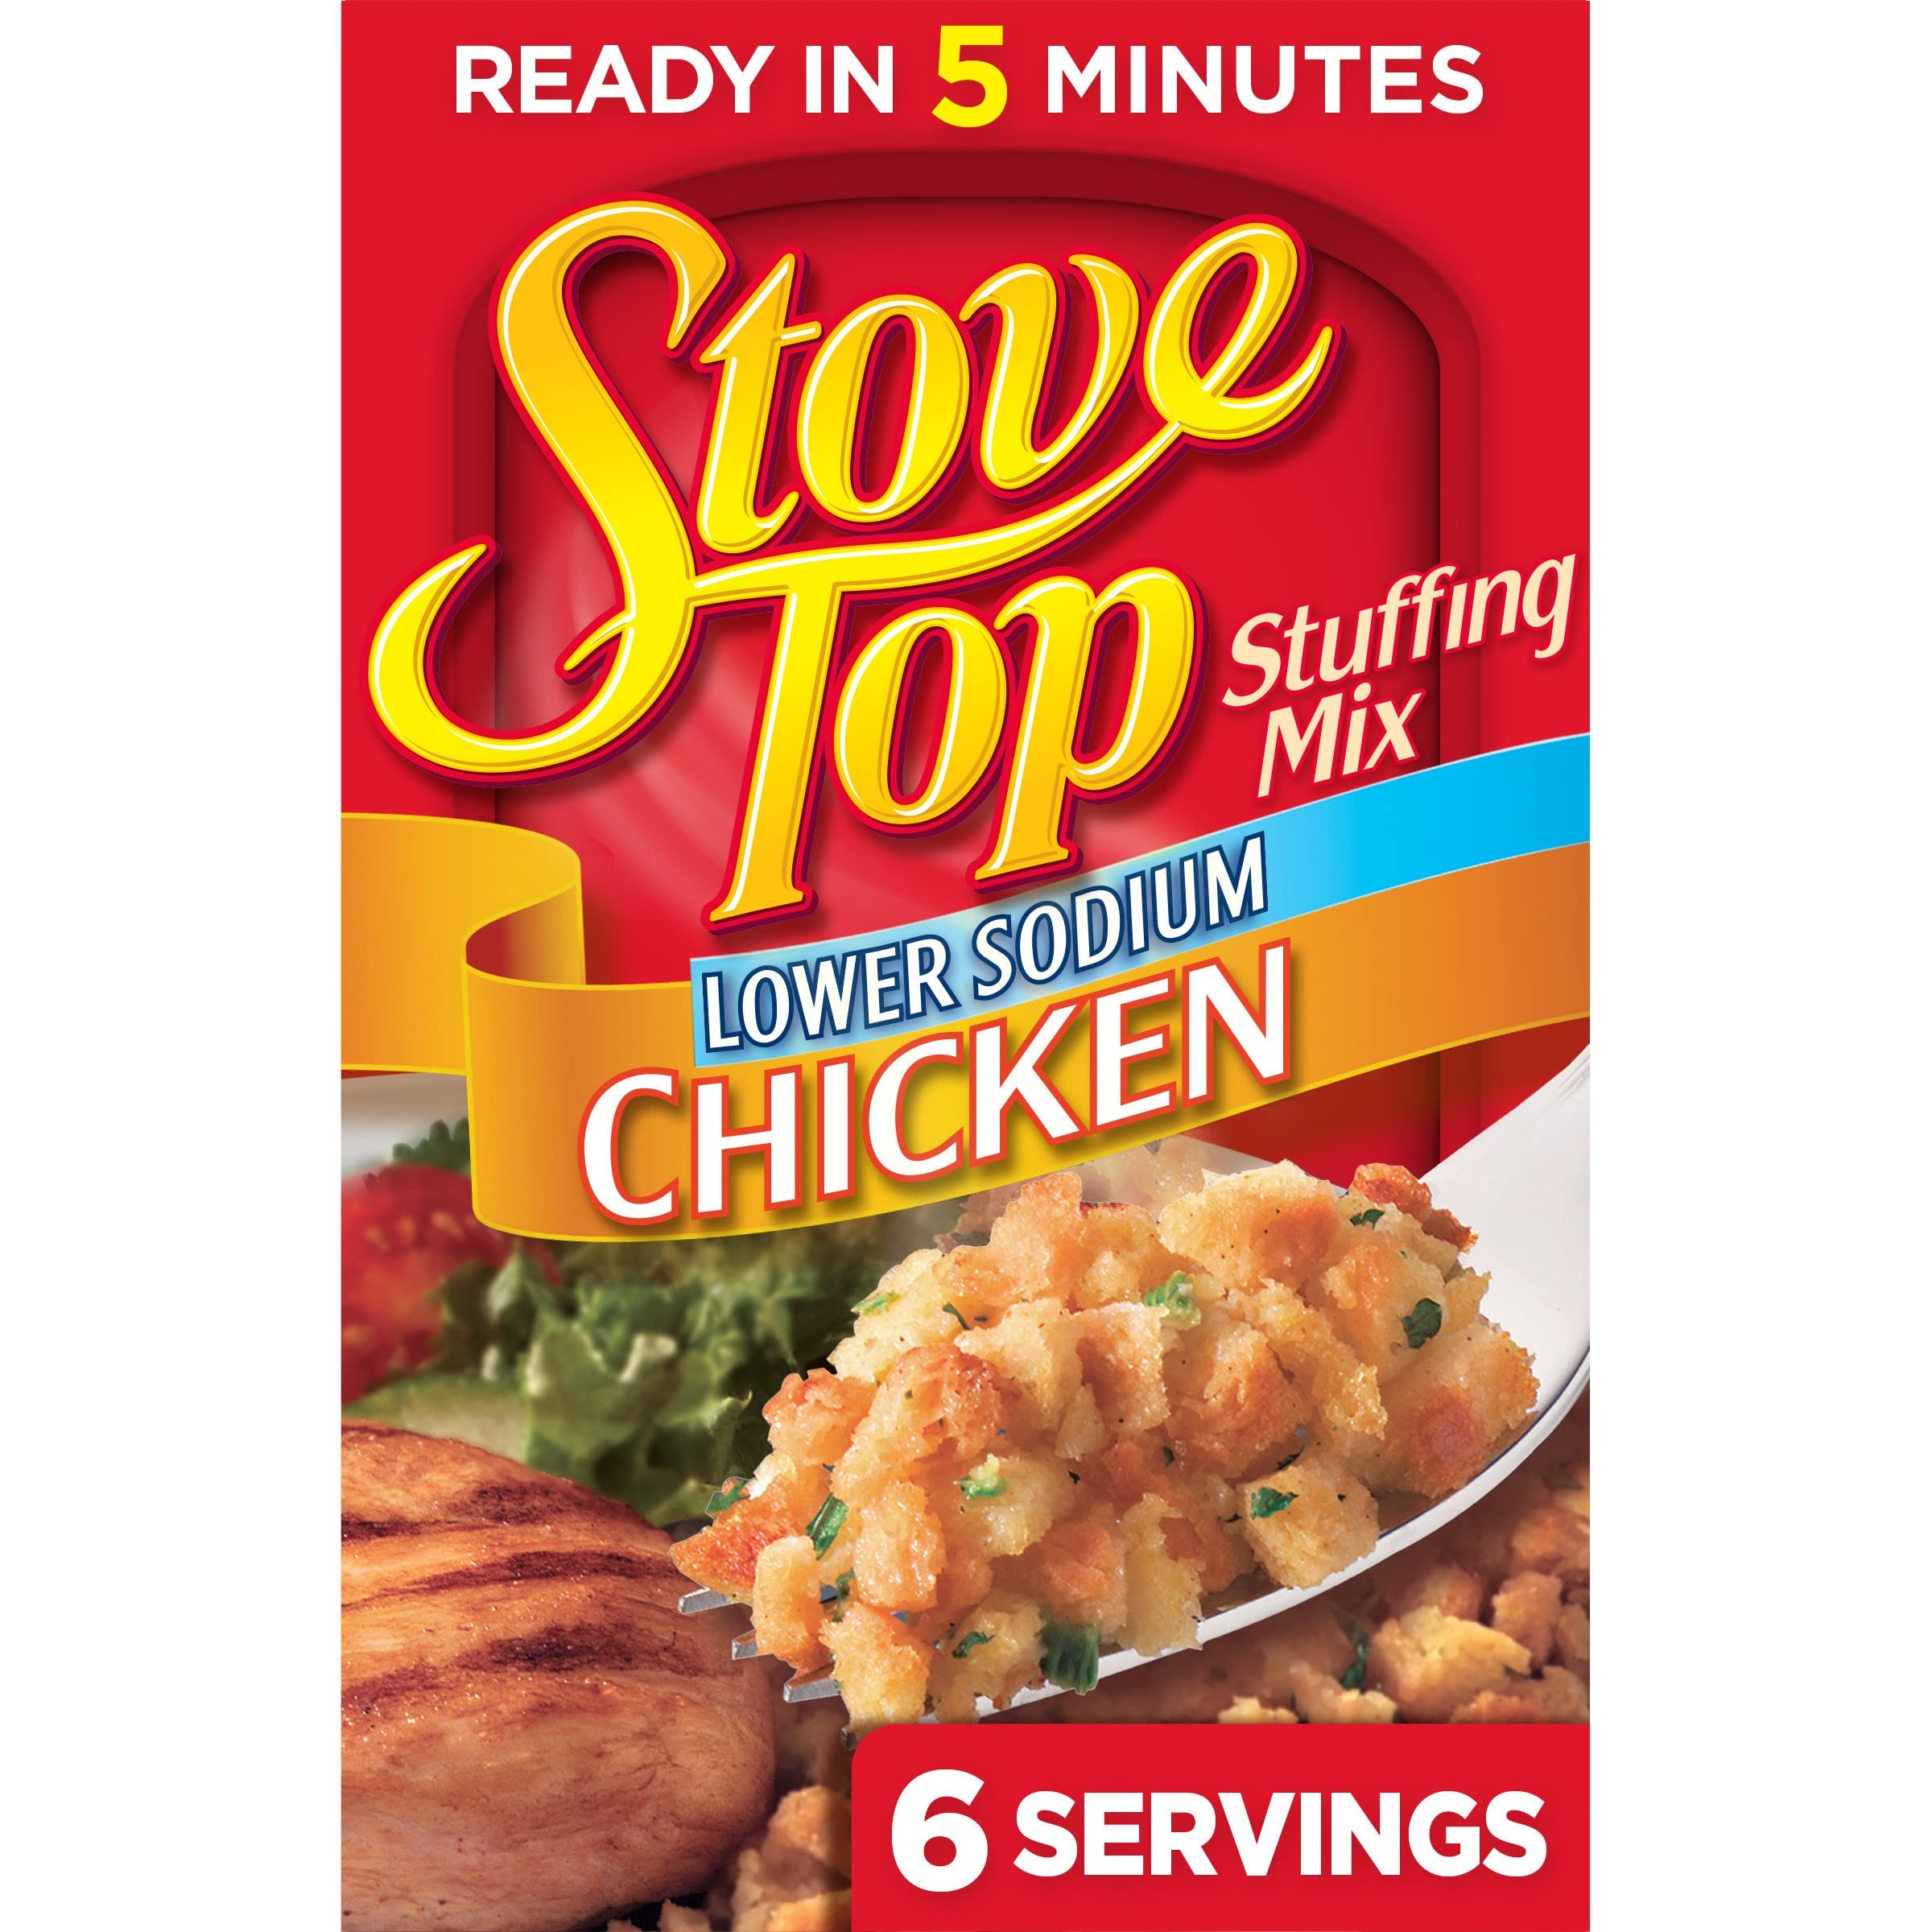
Item Name: Stove Top Low Sodium Chicken Stuffing Mix ,6 Oz
Bullet Point 1: One 6 oz box of Kraft Stove Top Lower Sodium Chicken Stuffing Mix
Bullet Point 2: Made with chicken broth
Bullet Point 3: Boxed stuffing ready in just 5 minutes
Bullet Point 4: 110 calories per serving and 6 servings per package
Bullet Point 5: Serve it as the perfect stuffing side at any family meal
Value: 6.0
Unit: Ounce

Price: 2.905